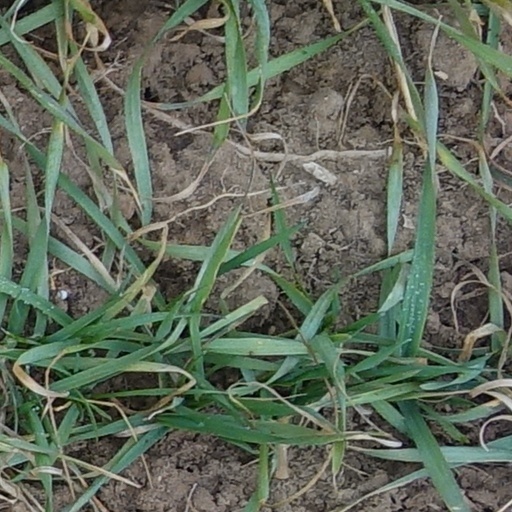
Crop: wheat